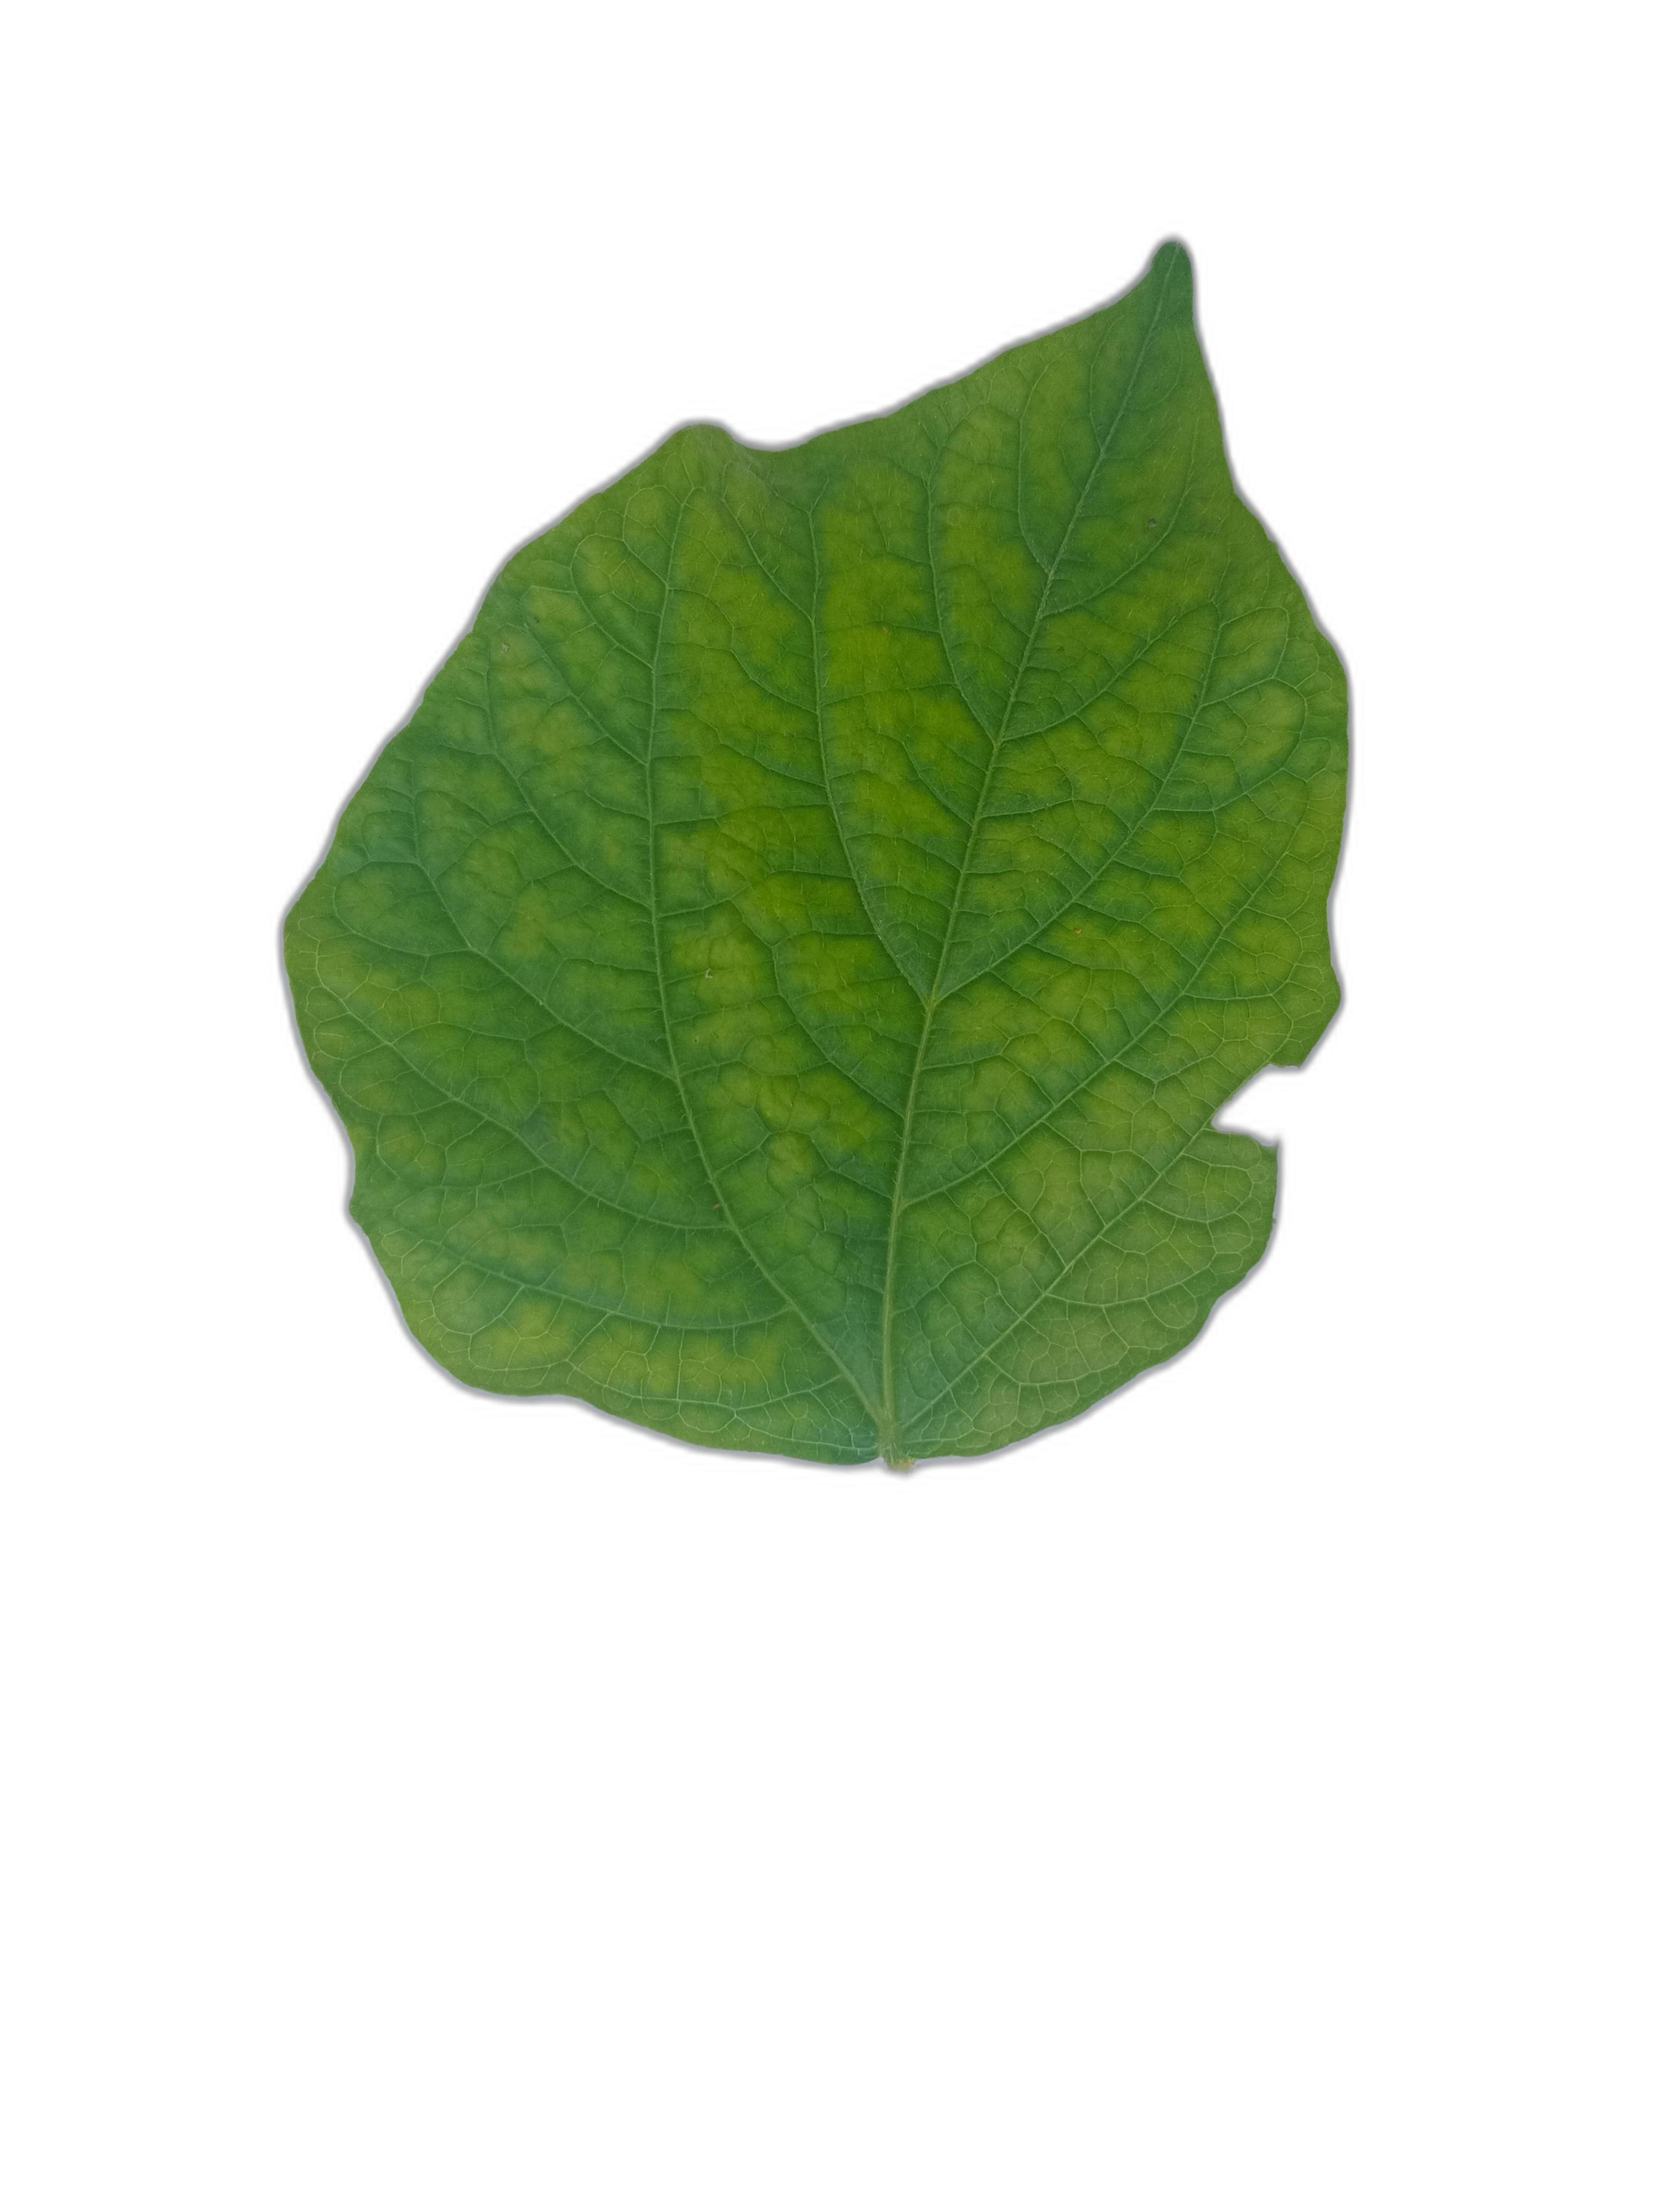
Label: Leaf Crinkle